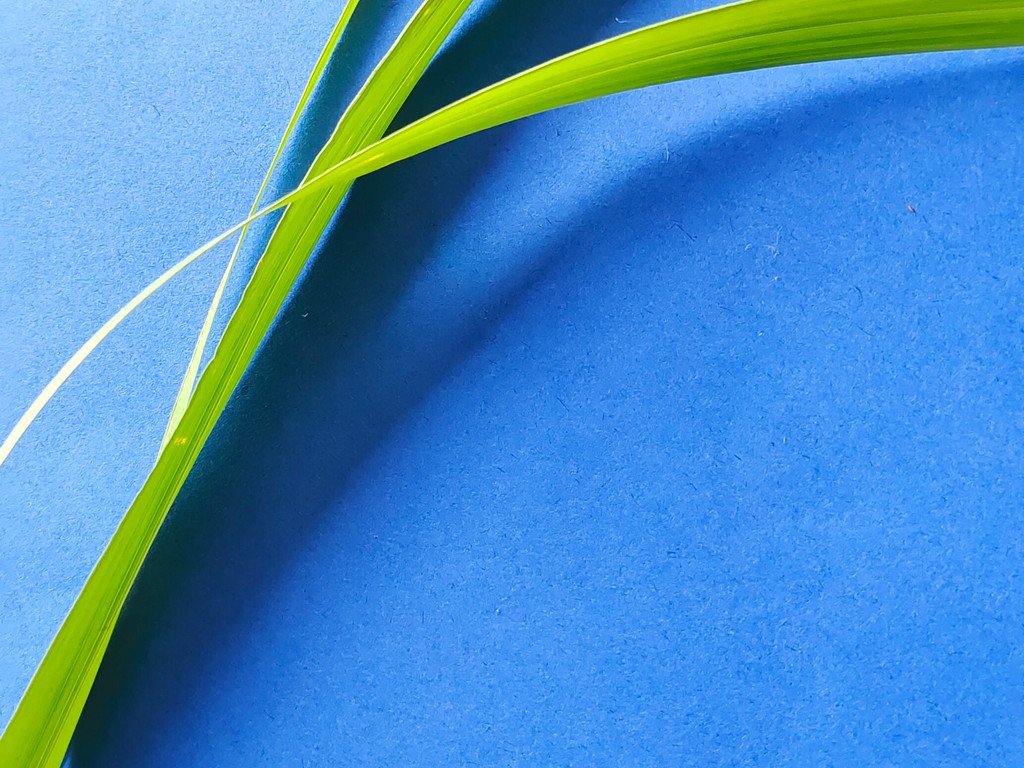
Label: Healthy